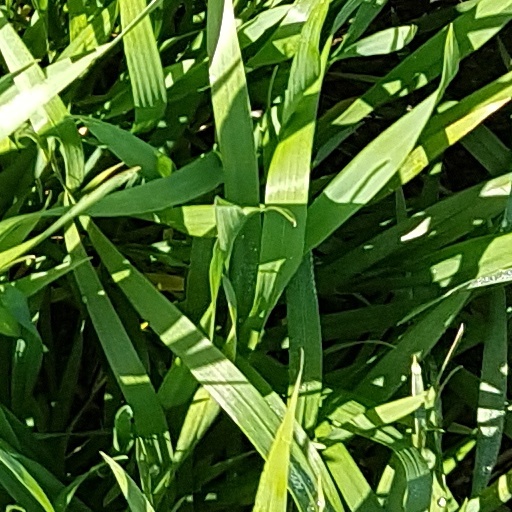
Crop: wheat